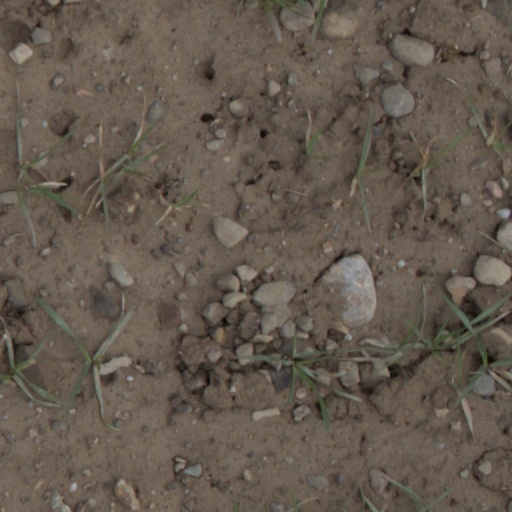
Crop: wheat